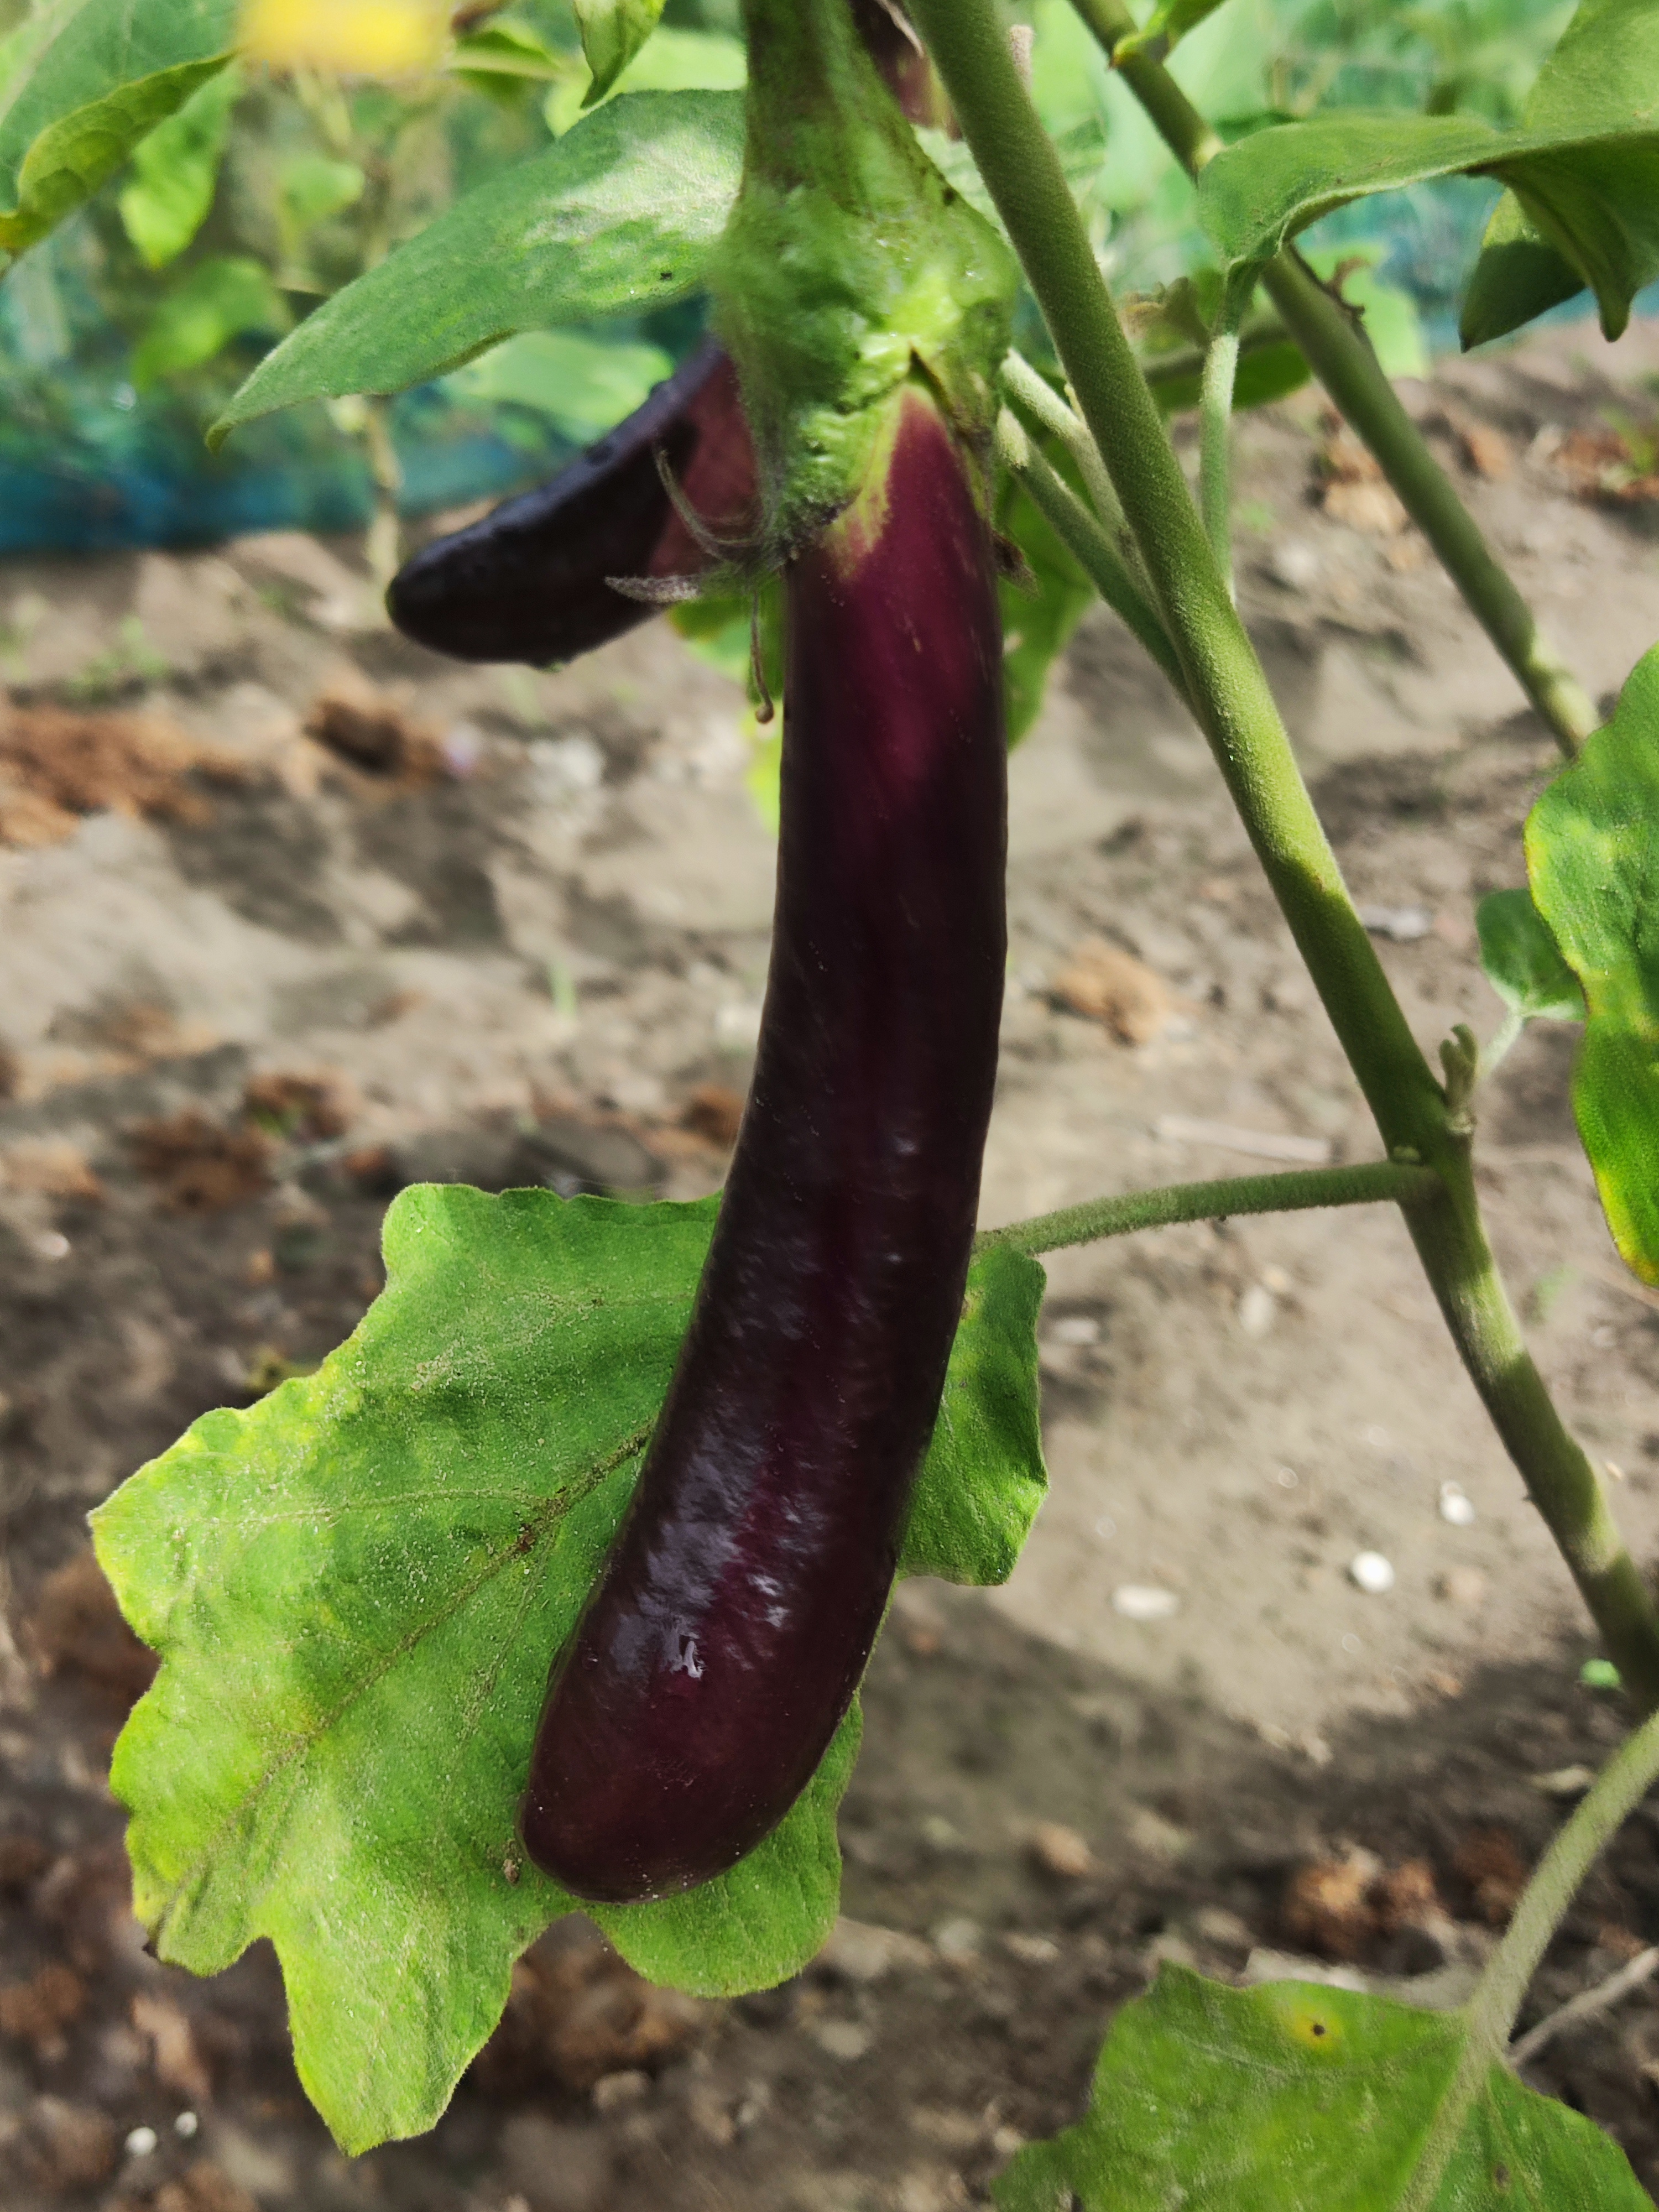
Label: Healty Brinjal